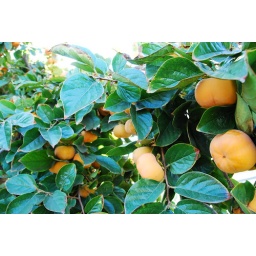
These are the fruits of our labor. The persimmons from our tree in '09-'10.